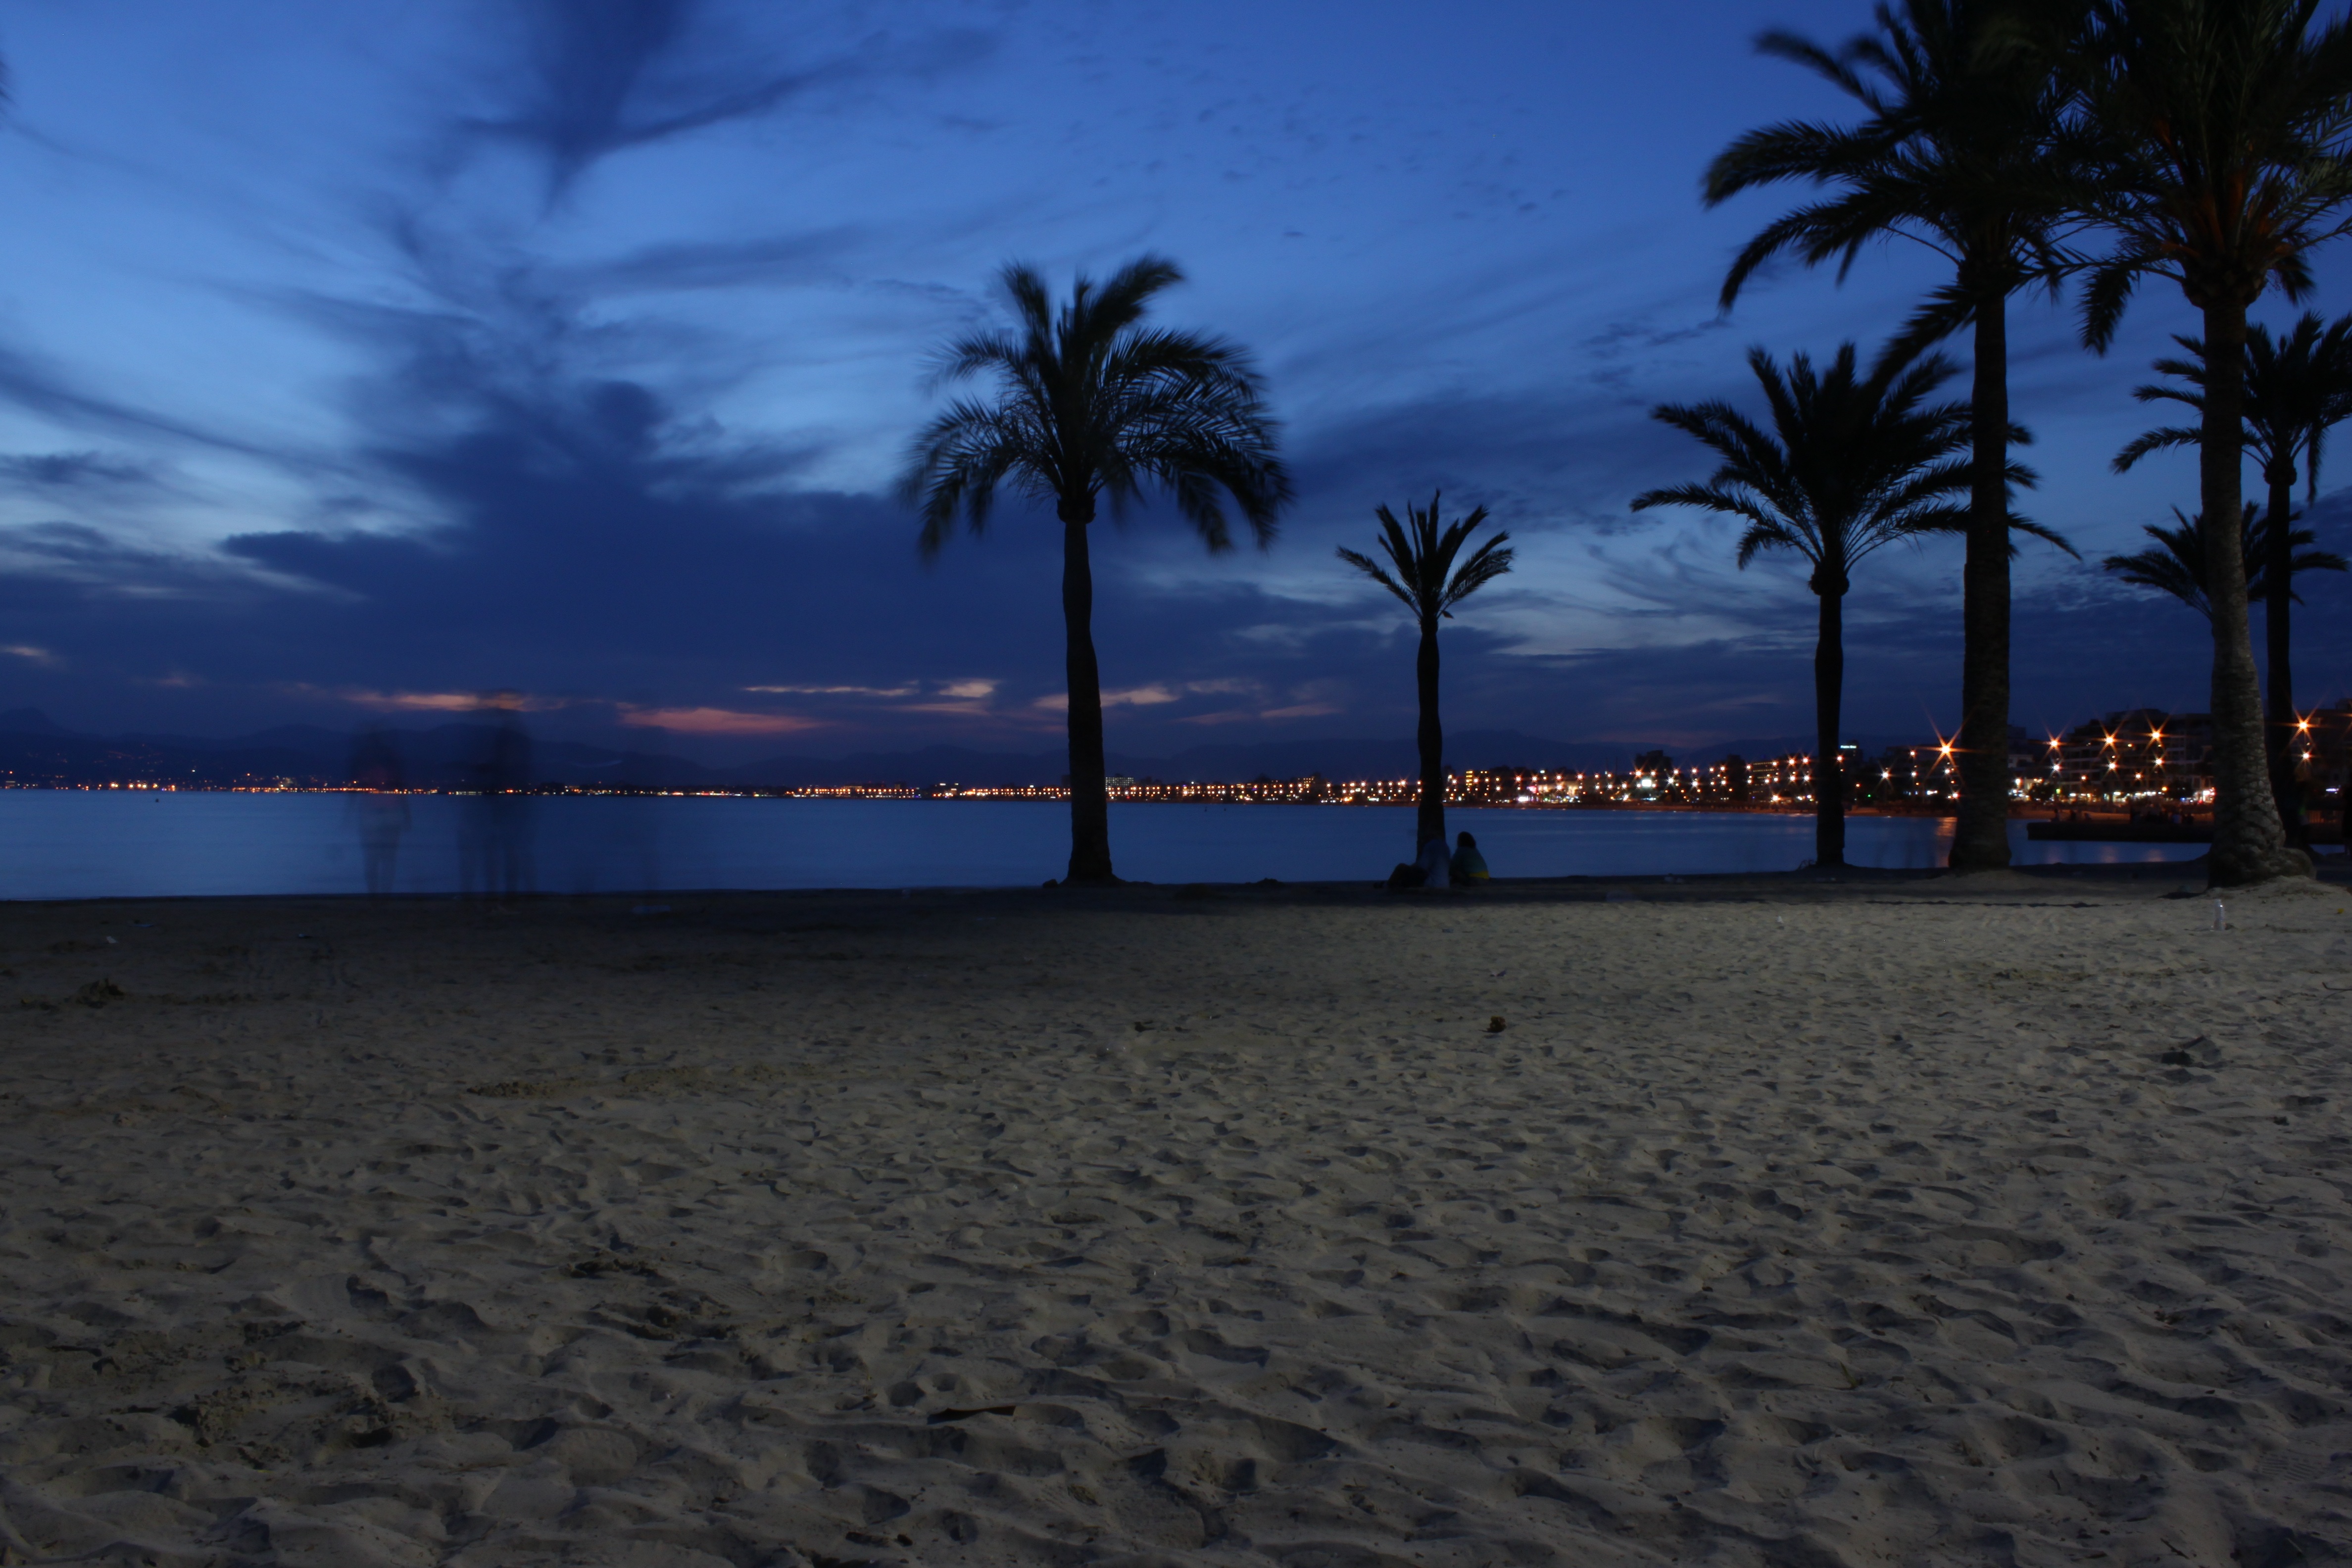
beach, landscape, sea, coast, sand, ocean, horizon, silhouette, cloud, sky, sunrise, sunset, night, sunlight, morning, shore, wave, dawn, dusk, evening, reflection, palm, bay, body of water, arecales